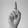
ASL letter: D